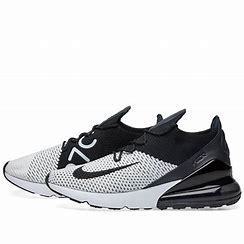
Brand: Nike
Model: Air Max 270 Flyknit